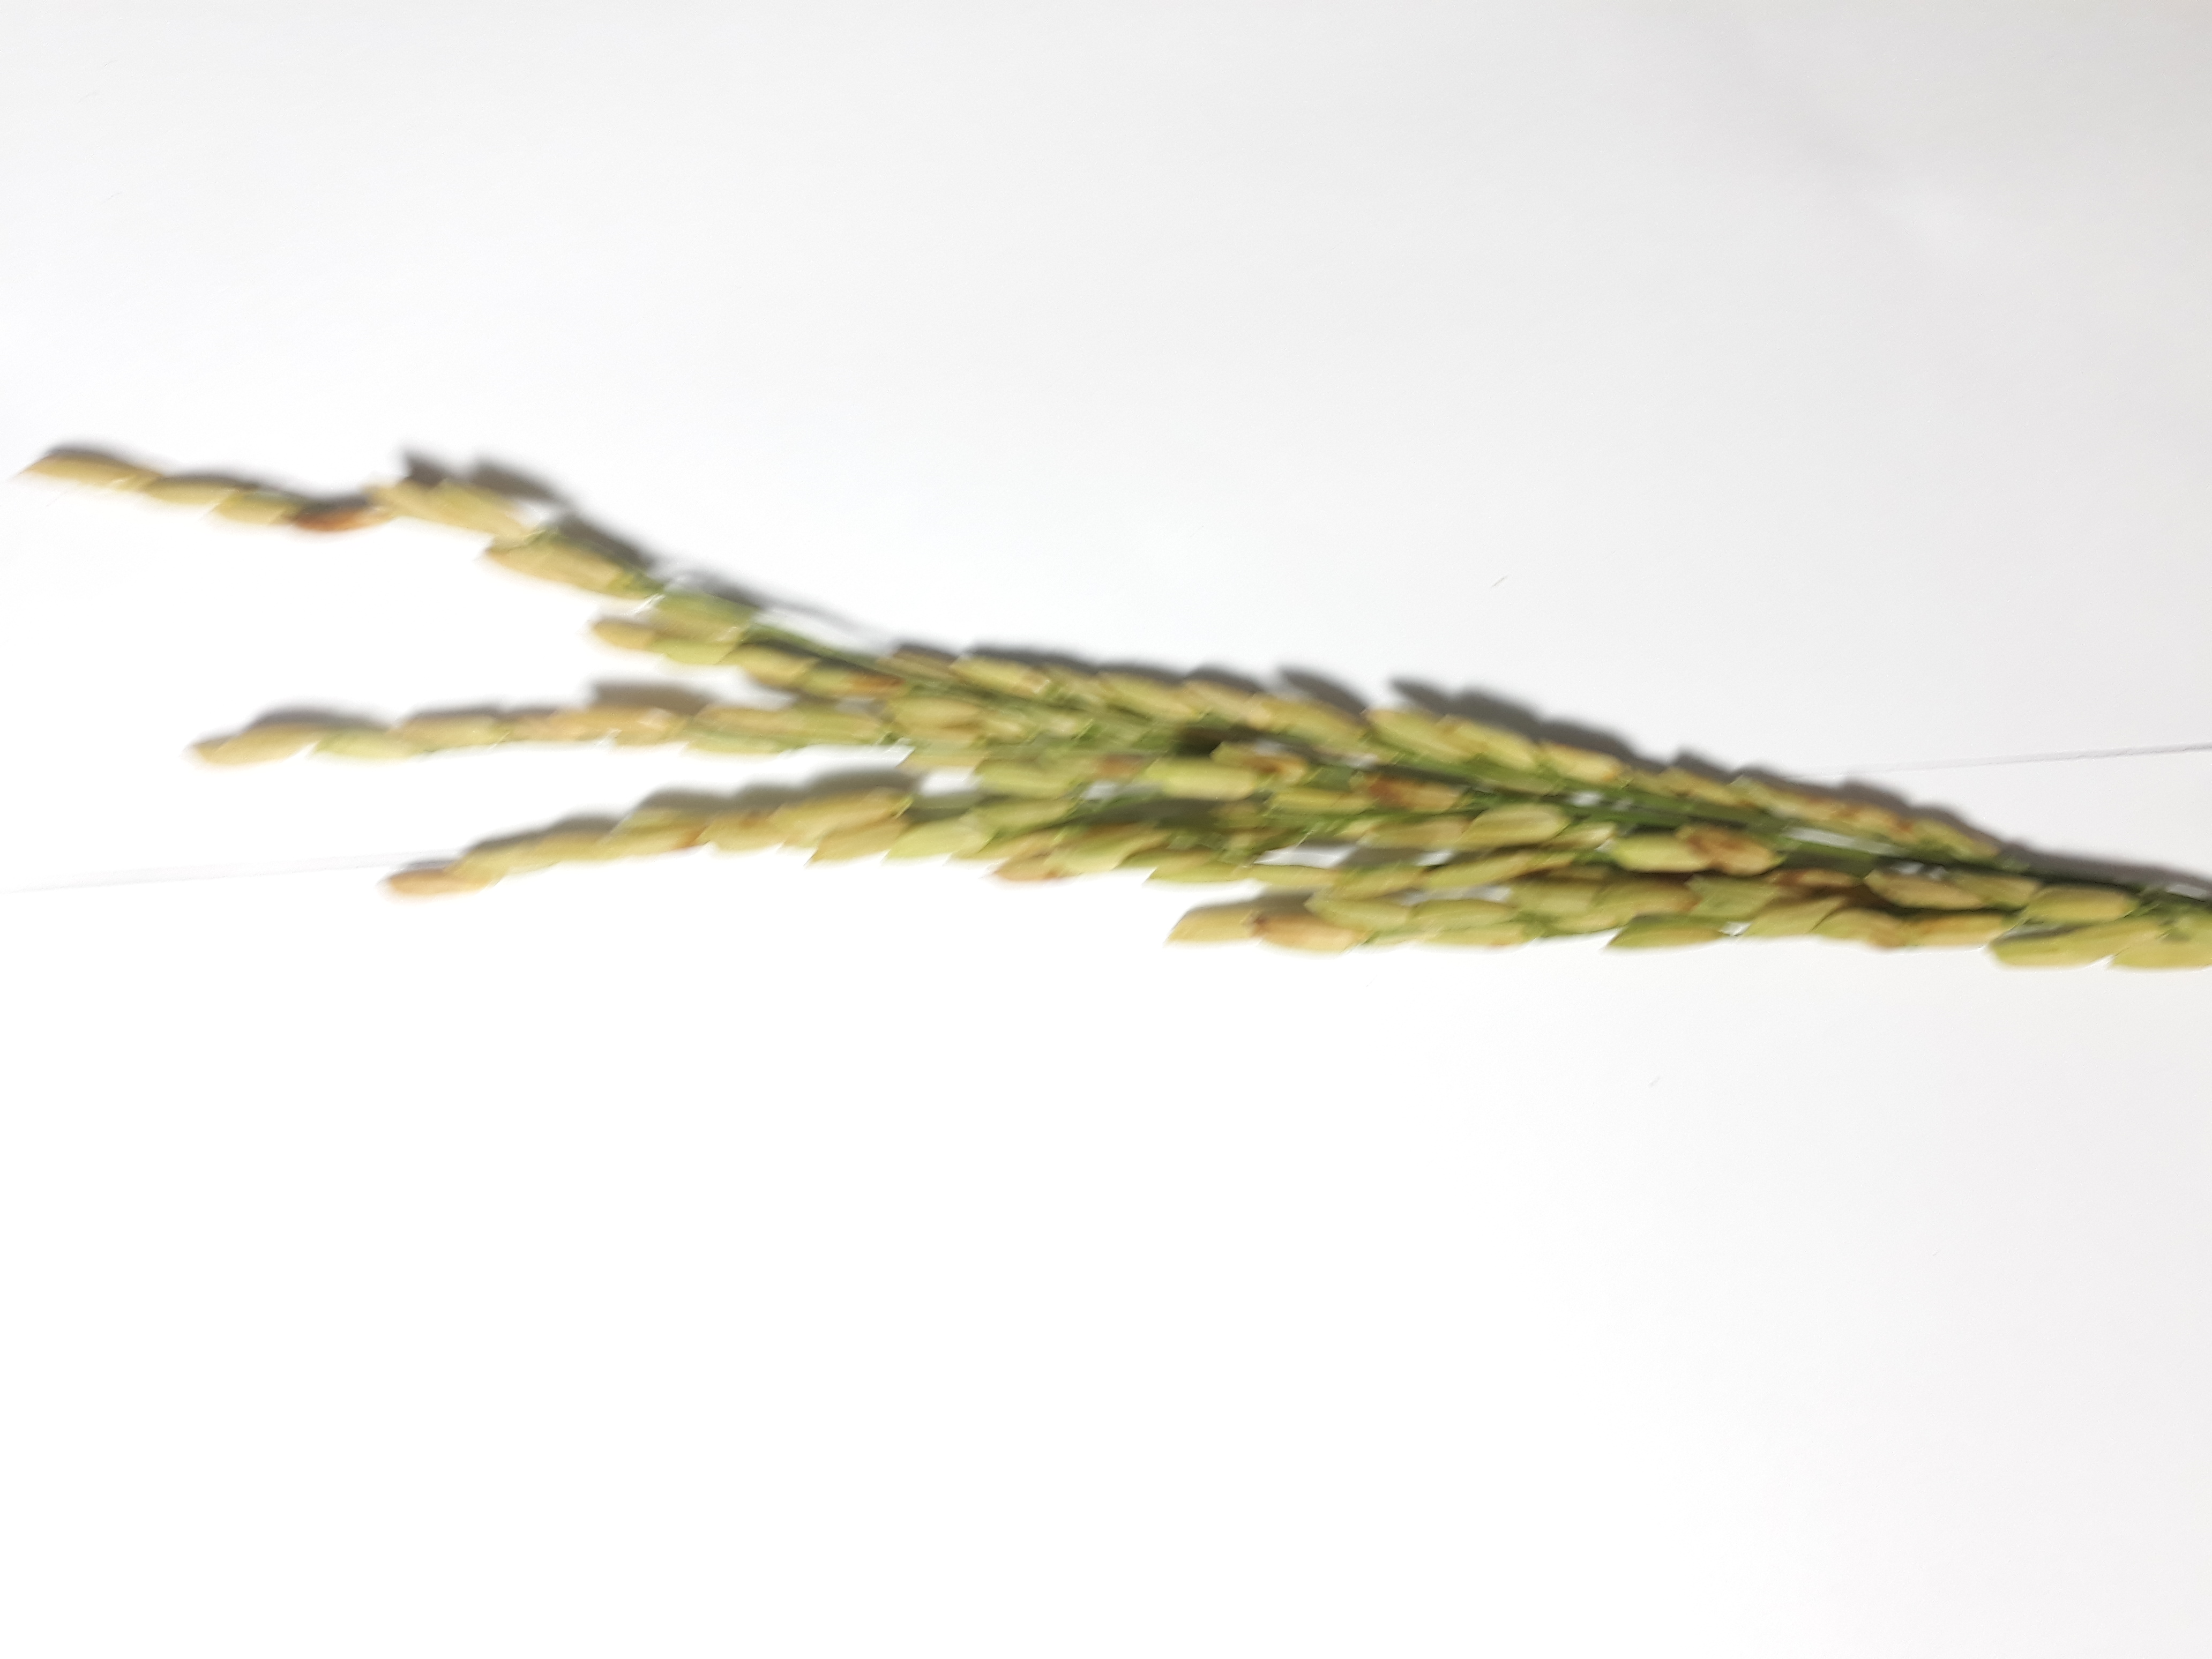
Label: Damaged